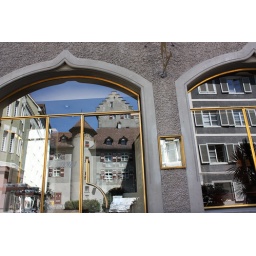
Gate reflects in a glass window